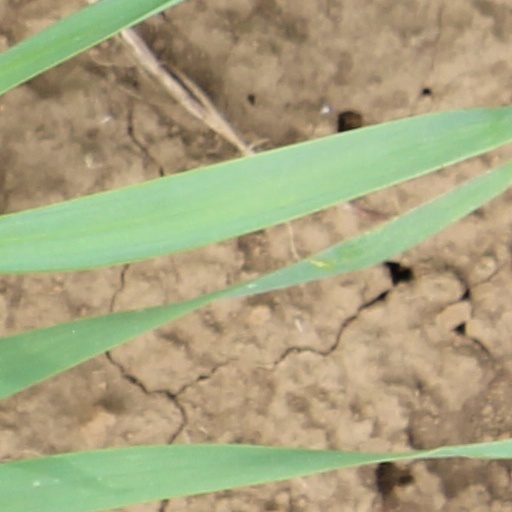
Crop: wheat